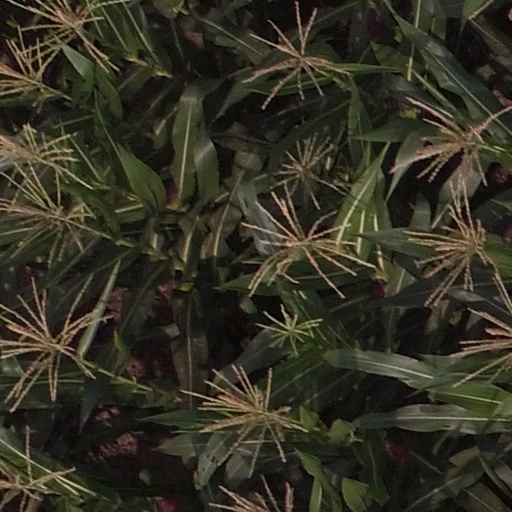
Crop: maize; corn